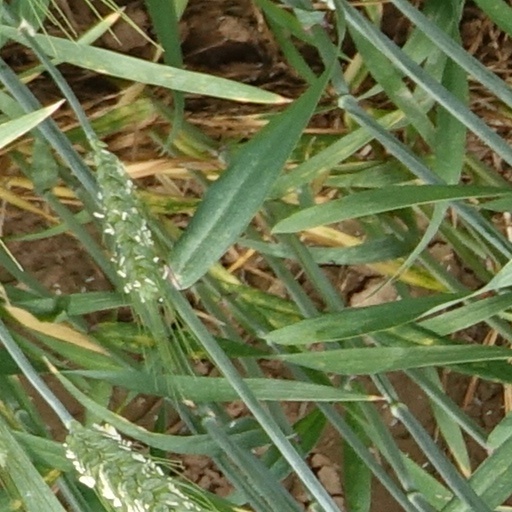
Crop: wheat